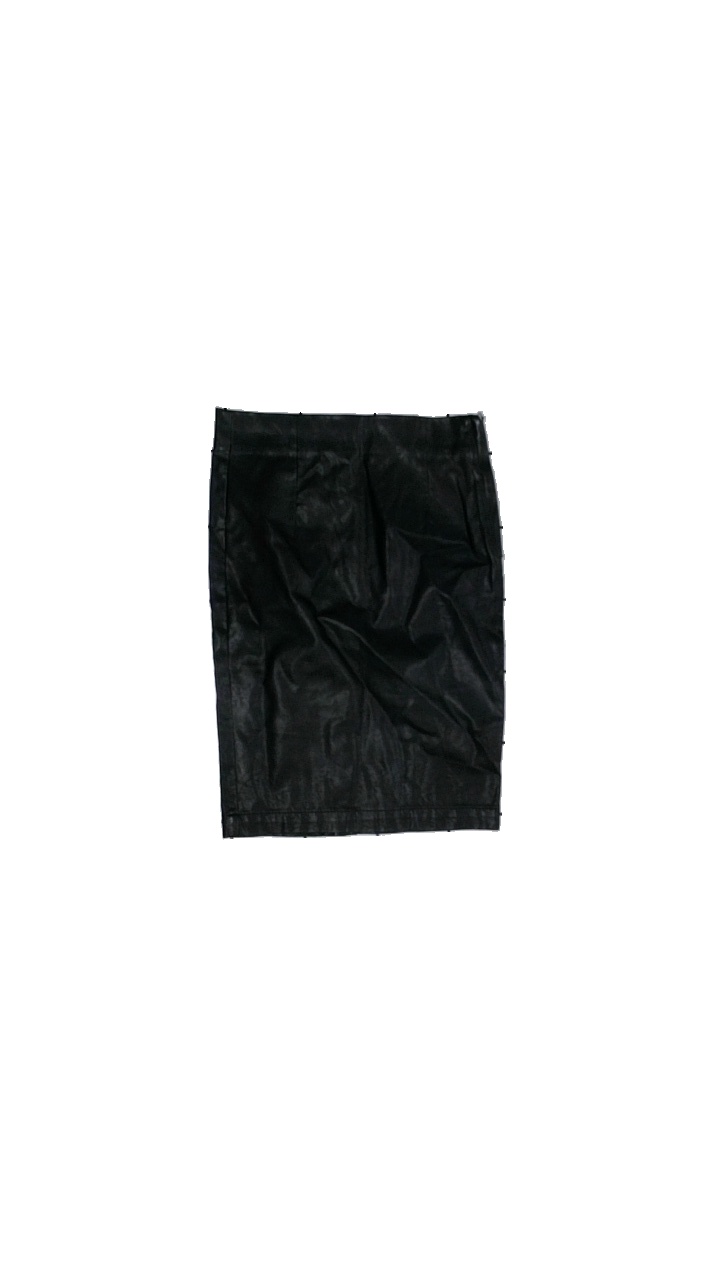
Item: Skirt (Ladies)
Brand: Opus
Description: Black fake leather skirt
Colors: Black
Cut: Cropped, Tight
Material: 100% polyurethane
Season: All
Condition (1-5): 3
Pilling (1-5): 5
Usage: Reuse
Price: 50-100